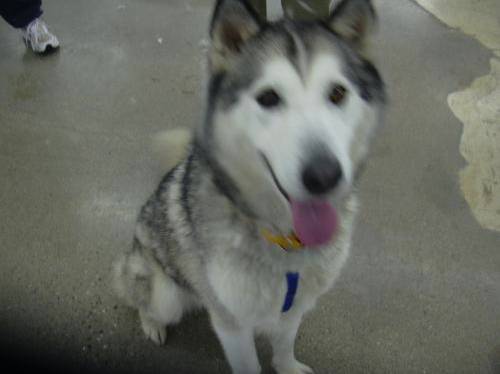
Label: dog